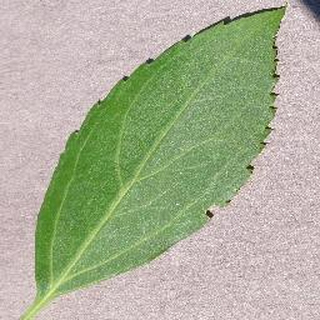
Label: healthy_cherry